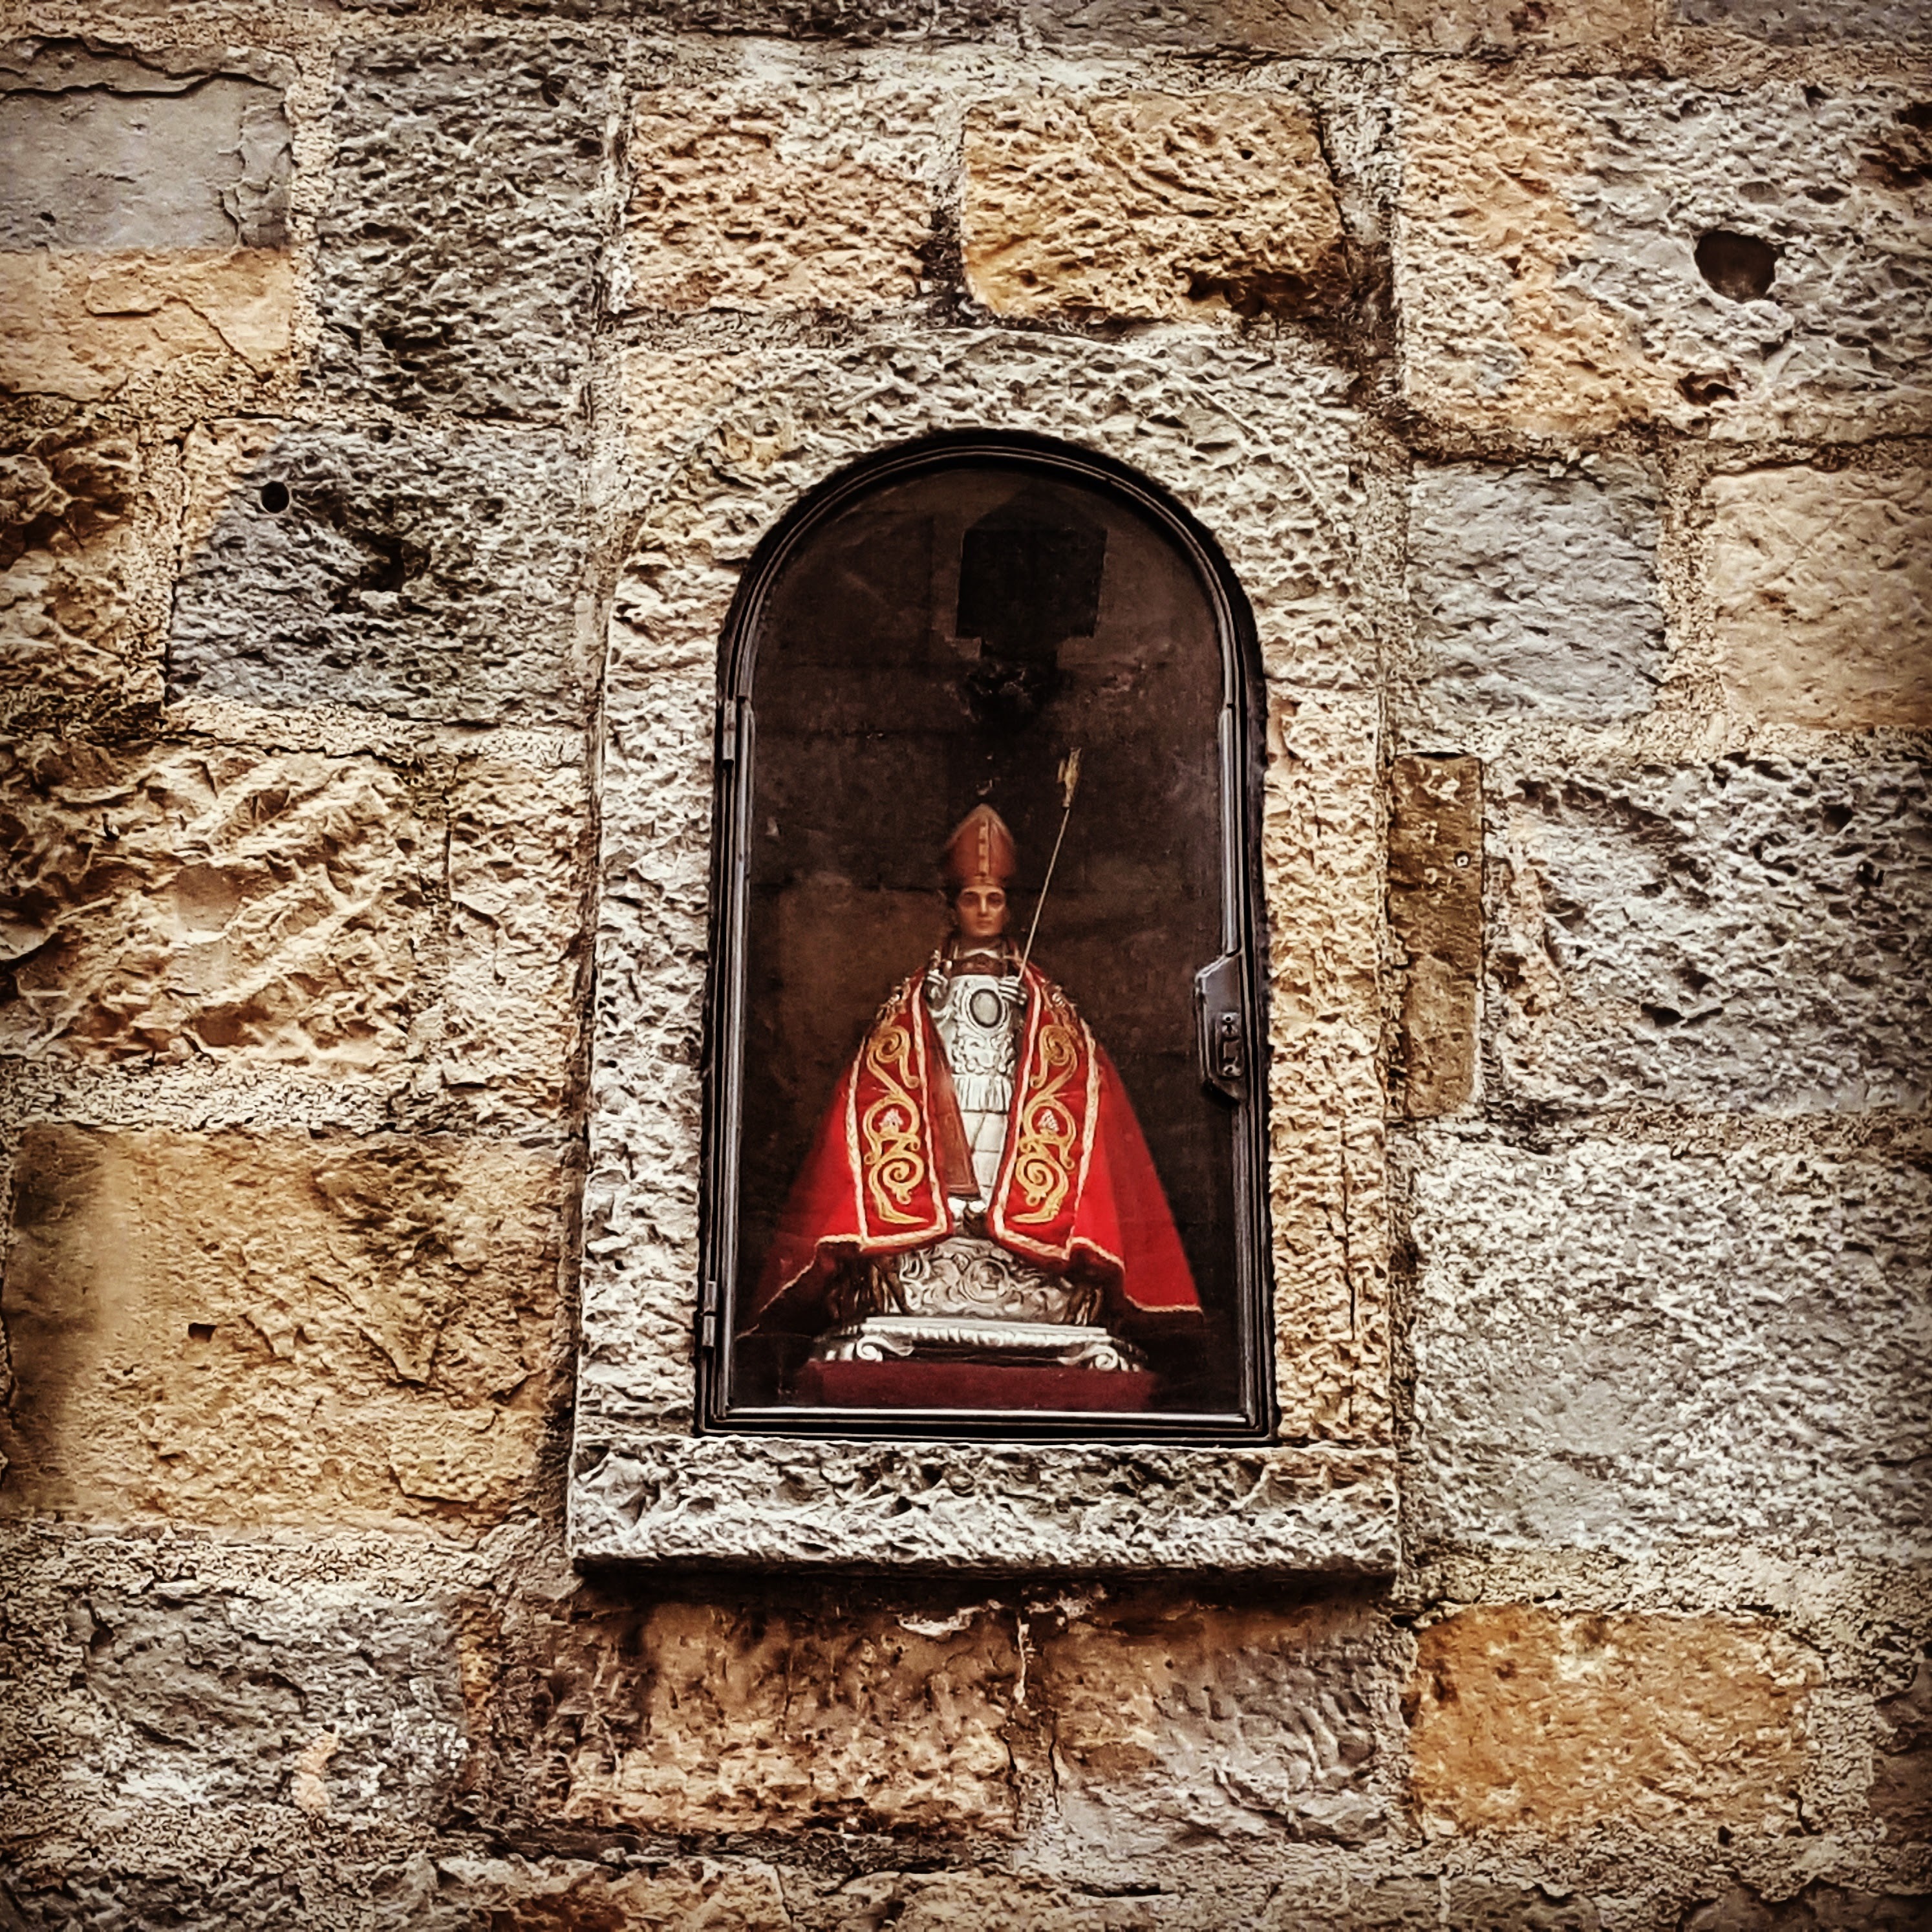
window, wall, religion, place of worship, art, temple, photograph, santo, middle ages, patron san fermin, closure pamplona, canticle closures, ancient history